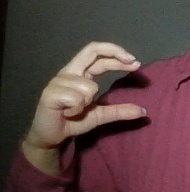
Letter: thal